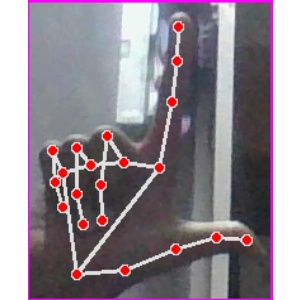
अक्षर: ल